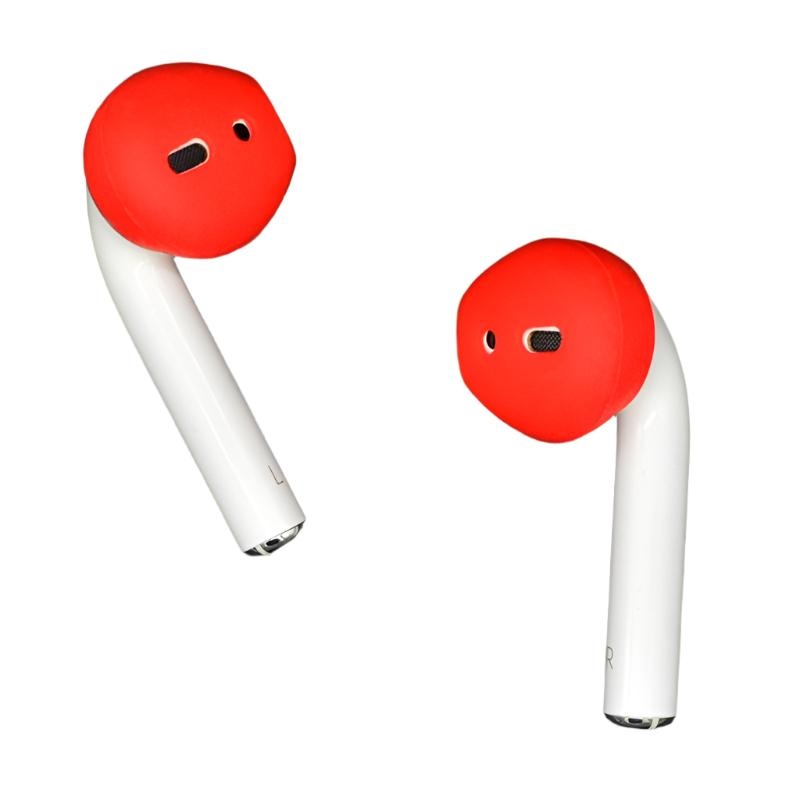
2-Pack Silicone Ear Caps For Apple Airpods / Earpods - Red
Brand: Elec Store Aus
Delivery Timeline: This product is getting shipped from outside Australia. We estimate delivery within 8-12 working days across Australia, excluding weekends and public holidays. Please note that this timeframe is subject to change due to unforeseen circumstances. Features: • Innovative design with humanized curvature for long-wearing comfort • Precise opening for easy use • Made of soft and comfortable silicone material • Effectively prevents sweat and extends the life of the earphone • Secure fit during exercise Specifications: • Material: Silicone • Compatibility: Universal Package Includes: (as per selected option) • 1 x 2 Pcs Earphone Silicone Ear Caps Earpads For Apple Airpods / Earpods Red
Category: Electronics > Audio > Audio Accessories > Headphone & Headset Accessories > Headphone Cushions & Tips > Headphone Tips